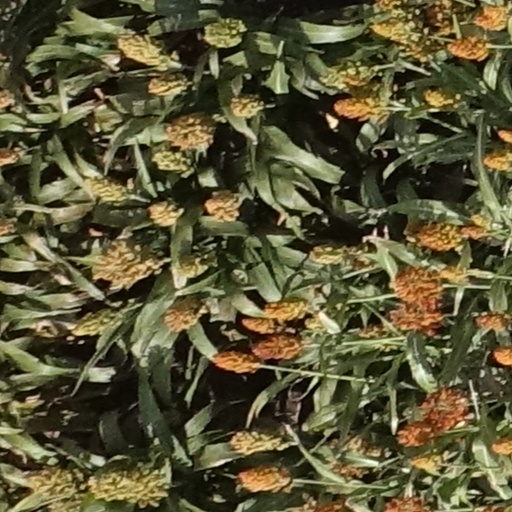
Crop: sorghum